Baiheliang

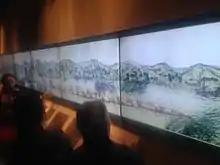
Poster displayed at the Baiheliang Underwater Museum showing the configuration of the White Crane Ridge before the construction of the Three Gorges Dam

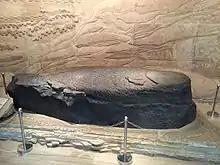
A Qing dynasty carved fish, previously placed on the White Crane Ridge, now displayed in the museum.

Baiheliang is a rock outcrop in Fuling District, Chongqing, People's Republic of China, that parallels the flow of the Yangtze River.